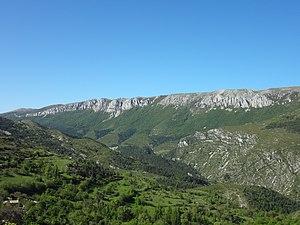
Majastres est une commune française, située dans le département des Alpes-de-Haute-Provence en région Provence-Alpes-Côte d'Azur.
Le massif du Montdenier est un groupe montagneux des Préalpes de Digne, dans le département des Alpes-de-Haute-Provence.